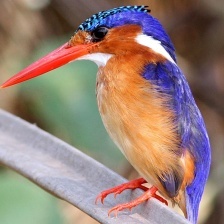
Species: MALACHITE KINGFISHER
Scientific name: CORYTHORNIS CRISTATUS